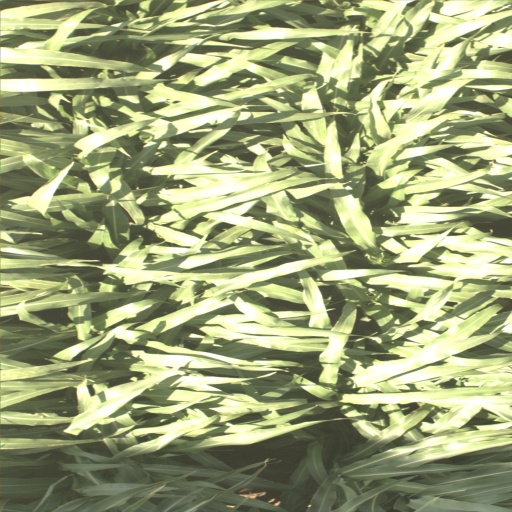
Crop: sorghum